Central Bank of Armenia

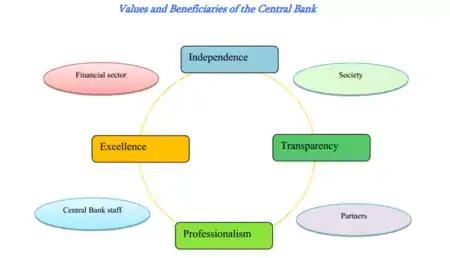
Values and beneficiaries of the Central Bank

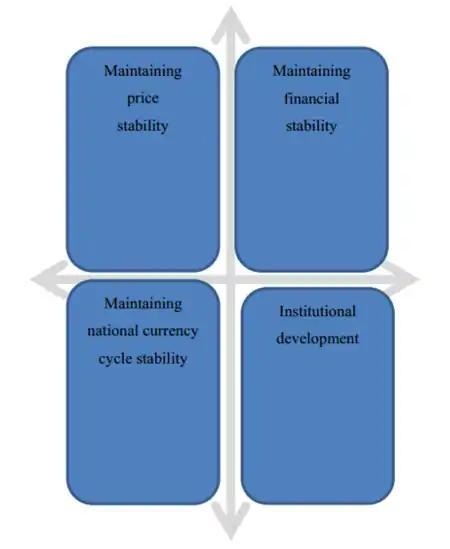
Directions of strategic developments of the Central Bank

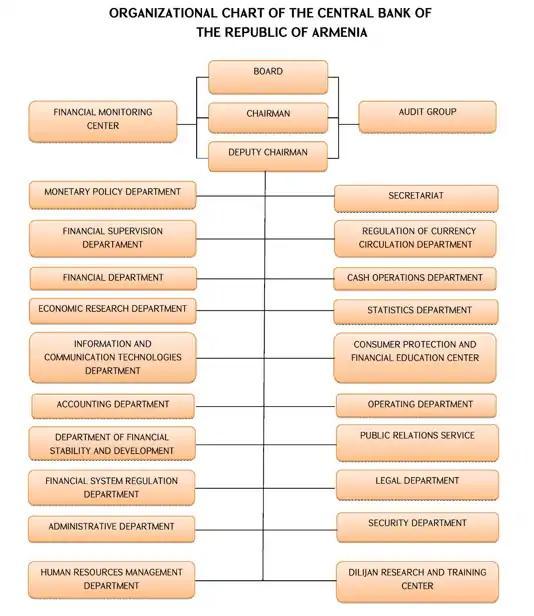
Organizational chart of the Central Bank of Armenia

The Central Bank Board consists of the chairman, his two deputies and 5 members of board. The Chairman of the Central Bank and Deputy Chairmen of the Central Bank are included in the Central Bank Board according to position.